Mike Glennon

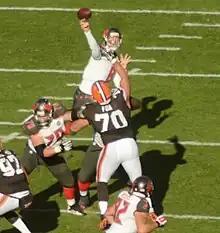
Glennon passing for the Buccaneers in 2014

New head coach Lovie Smith quickly announced that newly signed journeyman Josh McCown would be the starting quarterback for the upcoming 2014 season, leaving Glennon's future in Tampa Bay in question. On May 10, Smith stated while McCown would be the starter, Glennon was the Bucs' "quarterback of the future". That same day, Rick Stroud of the Tampa Bay Times reported that the Bucs turned down at least six trade offers for Glennon during the 2014 NFL draft.